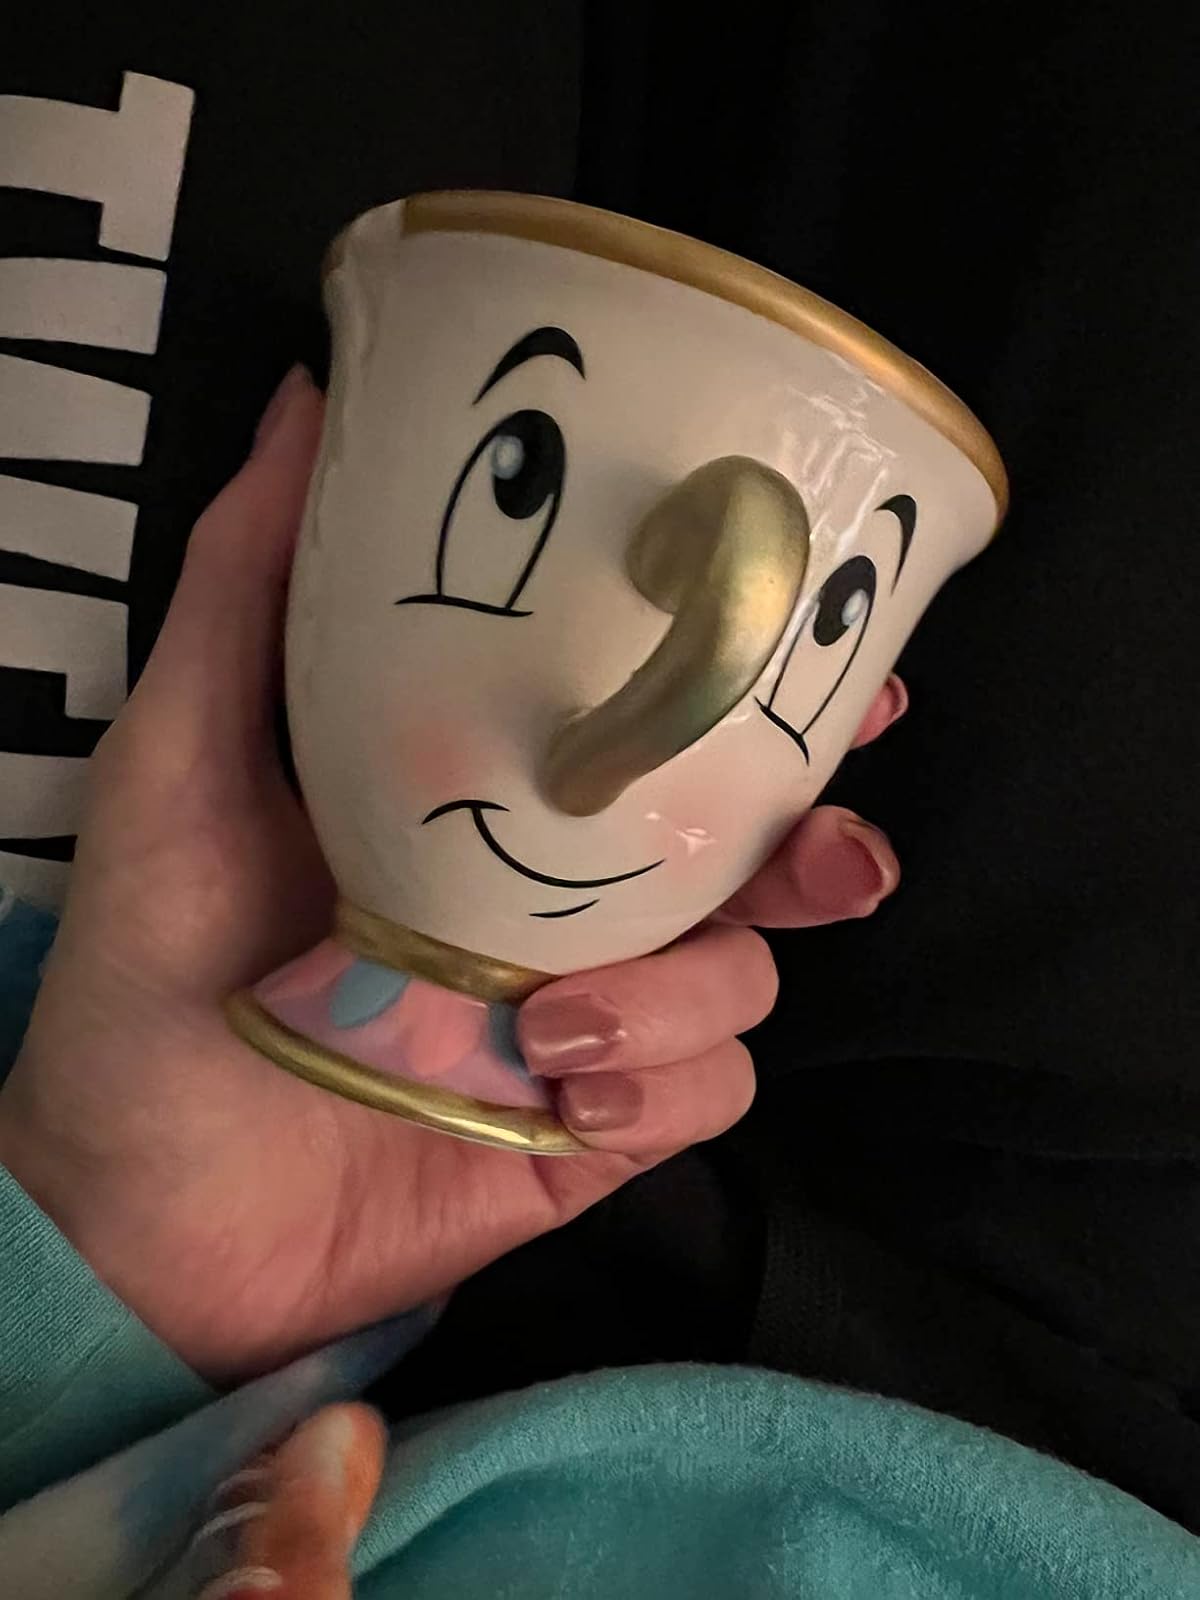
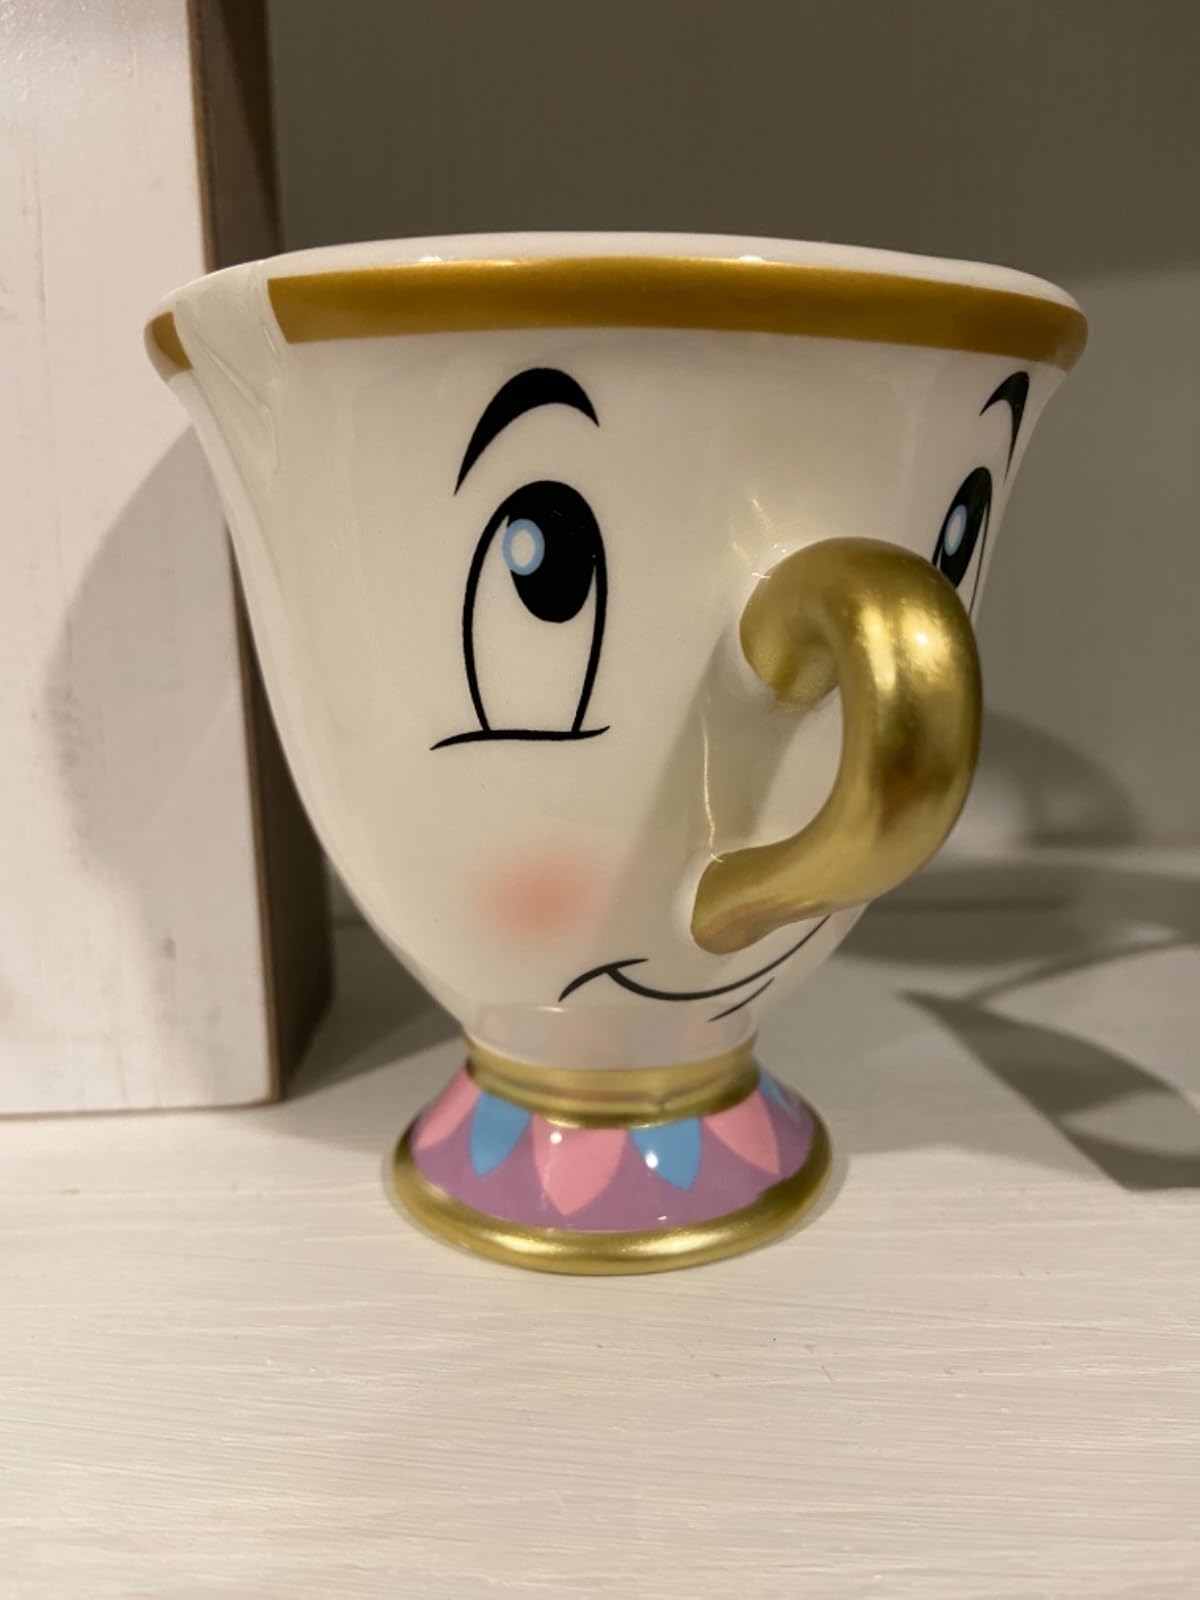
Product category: items_mug
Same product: yes